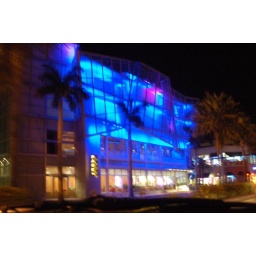
Some building in Miami Beach that kept changing colors ... blue